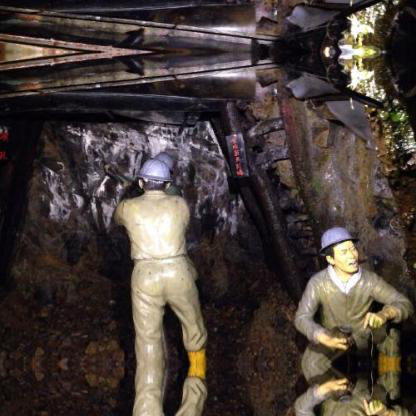
Objects in the image:
label: helmet
label: helmet